Wuppertal Zoologischer Garten station

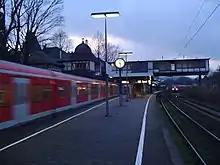
Platforms

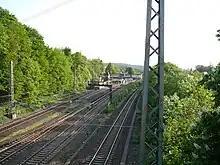
Station

Since the establishment of line S8 of the Rhine-Ruhr S-Bahn on 29 May 1988, the station is no longer used for long-distance traffic and it is now only served by S-Bahn trains. It is served by line S8 running between Mönchengladbach Hauptbahnhof and Hagen Hauptbahnhof every 20 minutes (two out of three starting/ending at Wuppertal-Oberbarmen), by line S9 running between Gladbeck and Wuppertal Hbf every 30 minutes and to Recklinghausen / Haltern am See and to Hagen every 60 minutes, and by the S28 service operating two times an hour to Wuppertal Hbf and to Kaarster See via Mettmann.